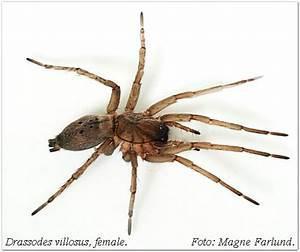
spider